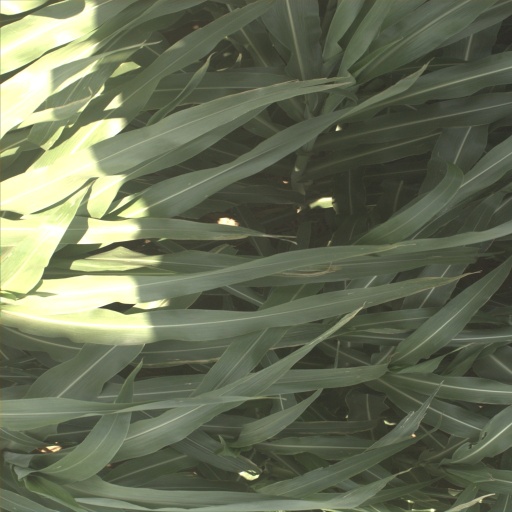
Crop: sorghum